2023 Gaza war ceasefire

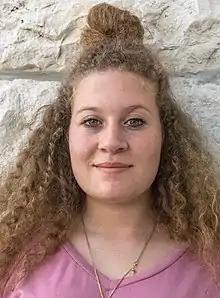
22-year old Palestinian woman Ahed Tamimi was released by Israel. She was first arrested when she was 16.

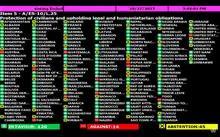
On 27 October, the United Nations General Assembly passed Resolution ES-10/21 calling for an "immediate and sustained" humanitarian truce and cessation of hostilities.

The most important part of the ceasefire agreement concerned the exchange of hostages for prisoners. Extensions of the ceasefire are contingent on hostages being released in small batches every 24 hours.